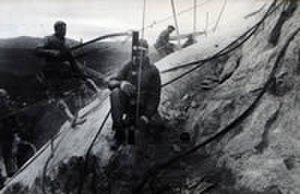
Mount Rushmore / Historie
Arbejdere på bjerget.
Mount Rushmore National Memorial er en monumental granitskulptur, beliggende nær Keystone, South Dakota, inden for et område, som hedder United States Presidential Memorial. Den er skabt af Gutzon Borglum, som er af dansk oprindelse, og repræsenterer de første 150 år af De Forenede Staters historie med 18 meter høje skulpturer af hovederne af tidligere amerikanske præsidenter: George Washington, Thomas Jefferson, Theodore Roosevelt, og Abraham Lincoln. Hele mindesmærkeområdet dækker 5,17 km² og er beliggende 1.745 m over havet. Det varetages af National Park Service, en afdeling under indenrigsministeriet. Mindesmærket har årligt omkring 2 millioner besøgende.